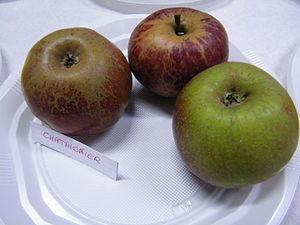
Châtaignier
La pomme de Châtaignier est le fruit d'un cultivar de pommier domestique. Plusieurs pommes portent ce nom, des confusions existent...